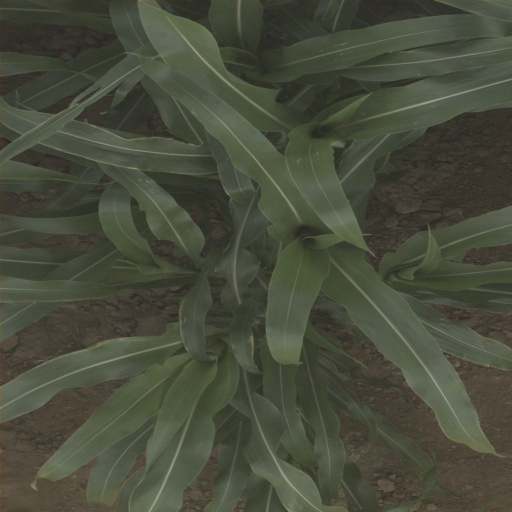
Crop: sorghum